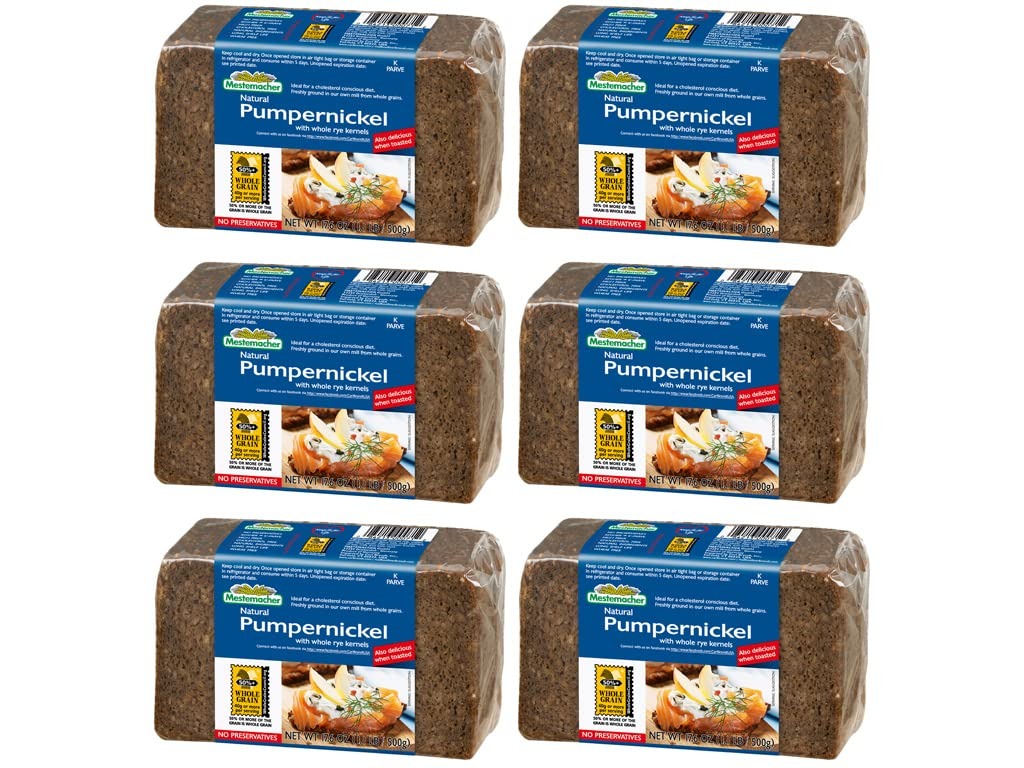
Item Name: Mestemacher Whole Grain Bread (Pumpernickel, 17.6 oz, pack of 6)
Bullet Point 1: Delicious when toasted!
Bullet Point 2: High in Fiber
Bullet Point 3: from Germany
Bullet Point 4: Kosher
Bullet Point 5: No Preservatives
Bullet Point 6: Whole Grains Council certified
Product Description: A healthy lifestyle starts with a healthy diet. Add deliciousness for a perfect combination. Mestemacher are hearty, wholesome and dense traditional German baked breads that are absolutely delicious, especially when toasted. It has a high fiber content and low glycemic index. Mestemacher encourages a plant-based and almost exclusively produces bread products that contain no animal ingredients. The bread products are vegan or vegetarian. The breads are low in cholesterol.
Value: 105.6
Unit: Ounce

Price: 33.34